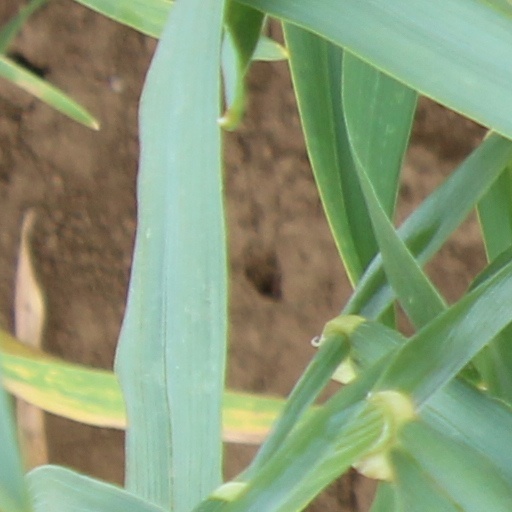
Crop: wheat